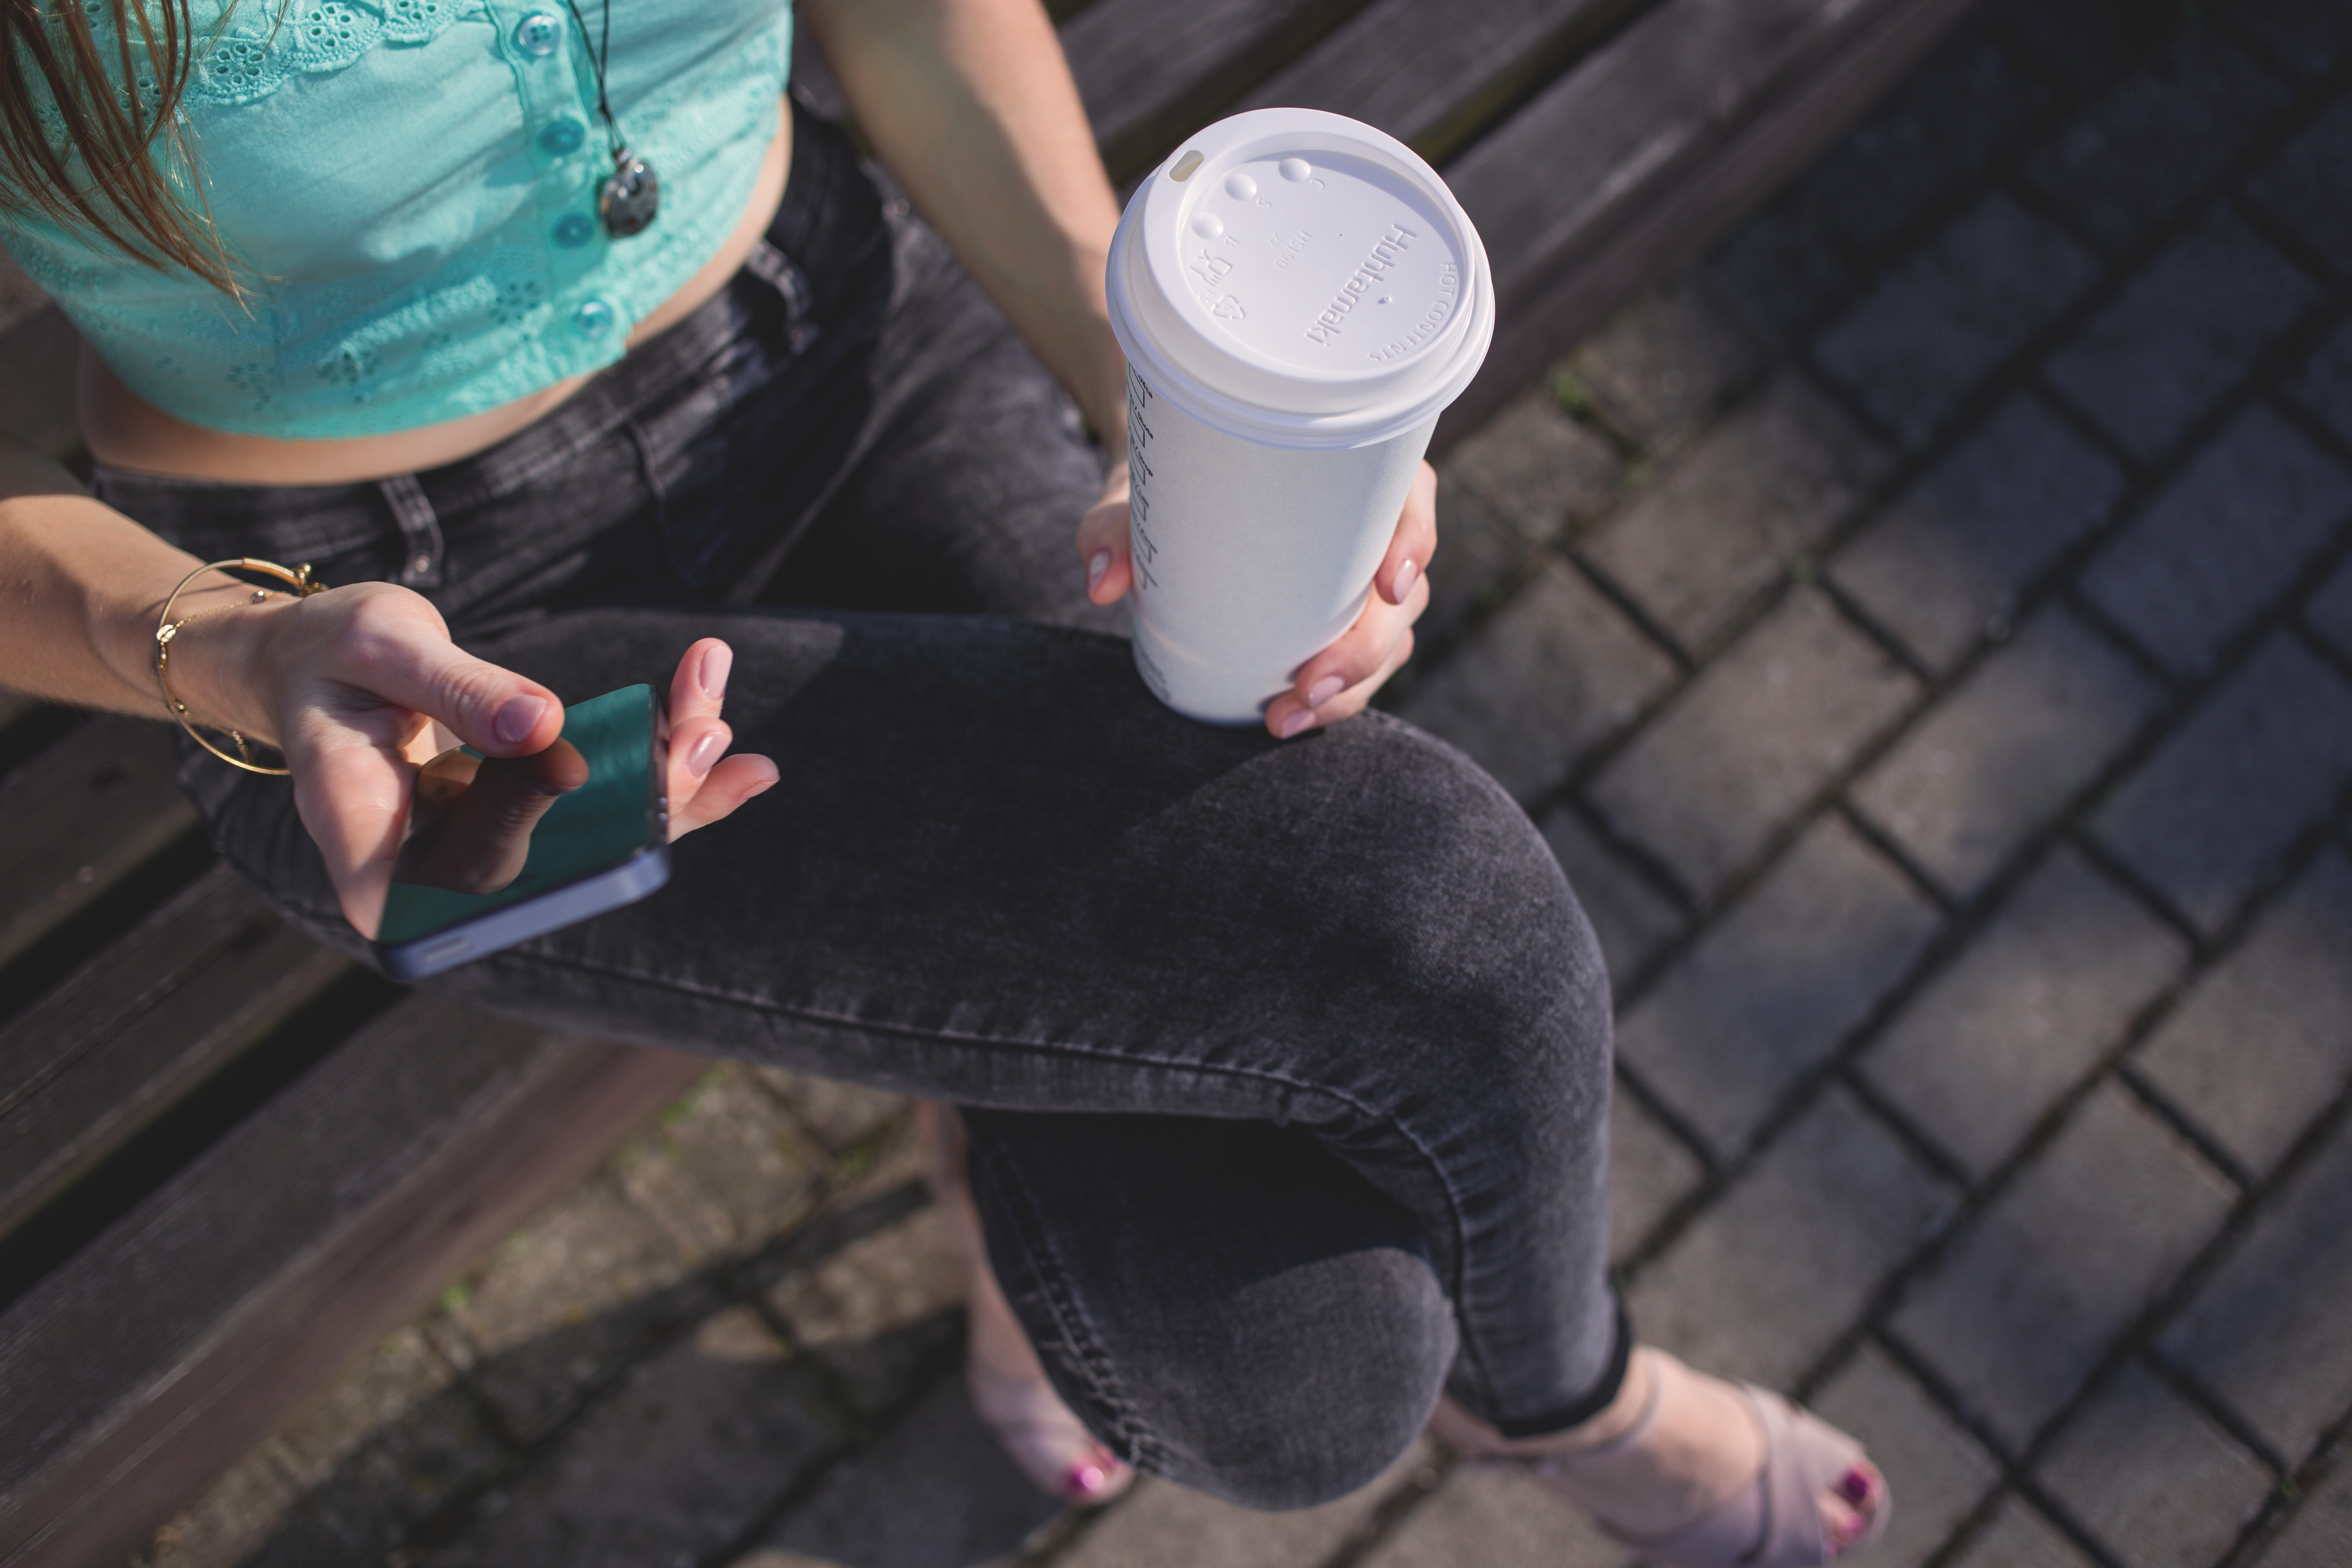
smartphone, person, girl, woman, cup, leg, drink, hands, coffee to go, human positions